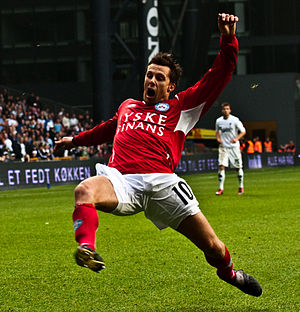
Jesper Bech
Jesper Bech er en dansk tidligere fodboldspiller, der gennem sin karriere bl.a. spillede i de danske superligaklubber F.C. København, Esbjerg fB og Silkeborg IF samt i svenske Malmö FF.